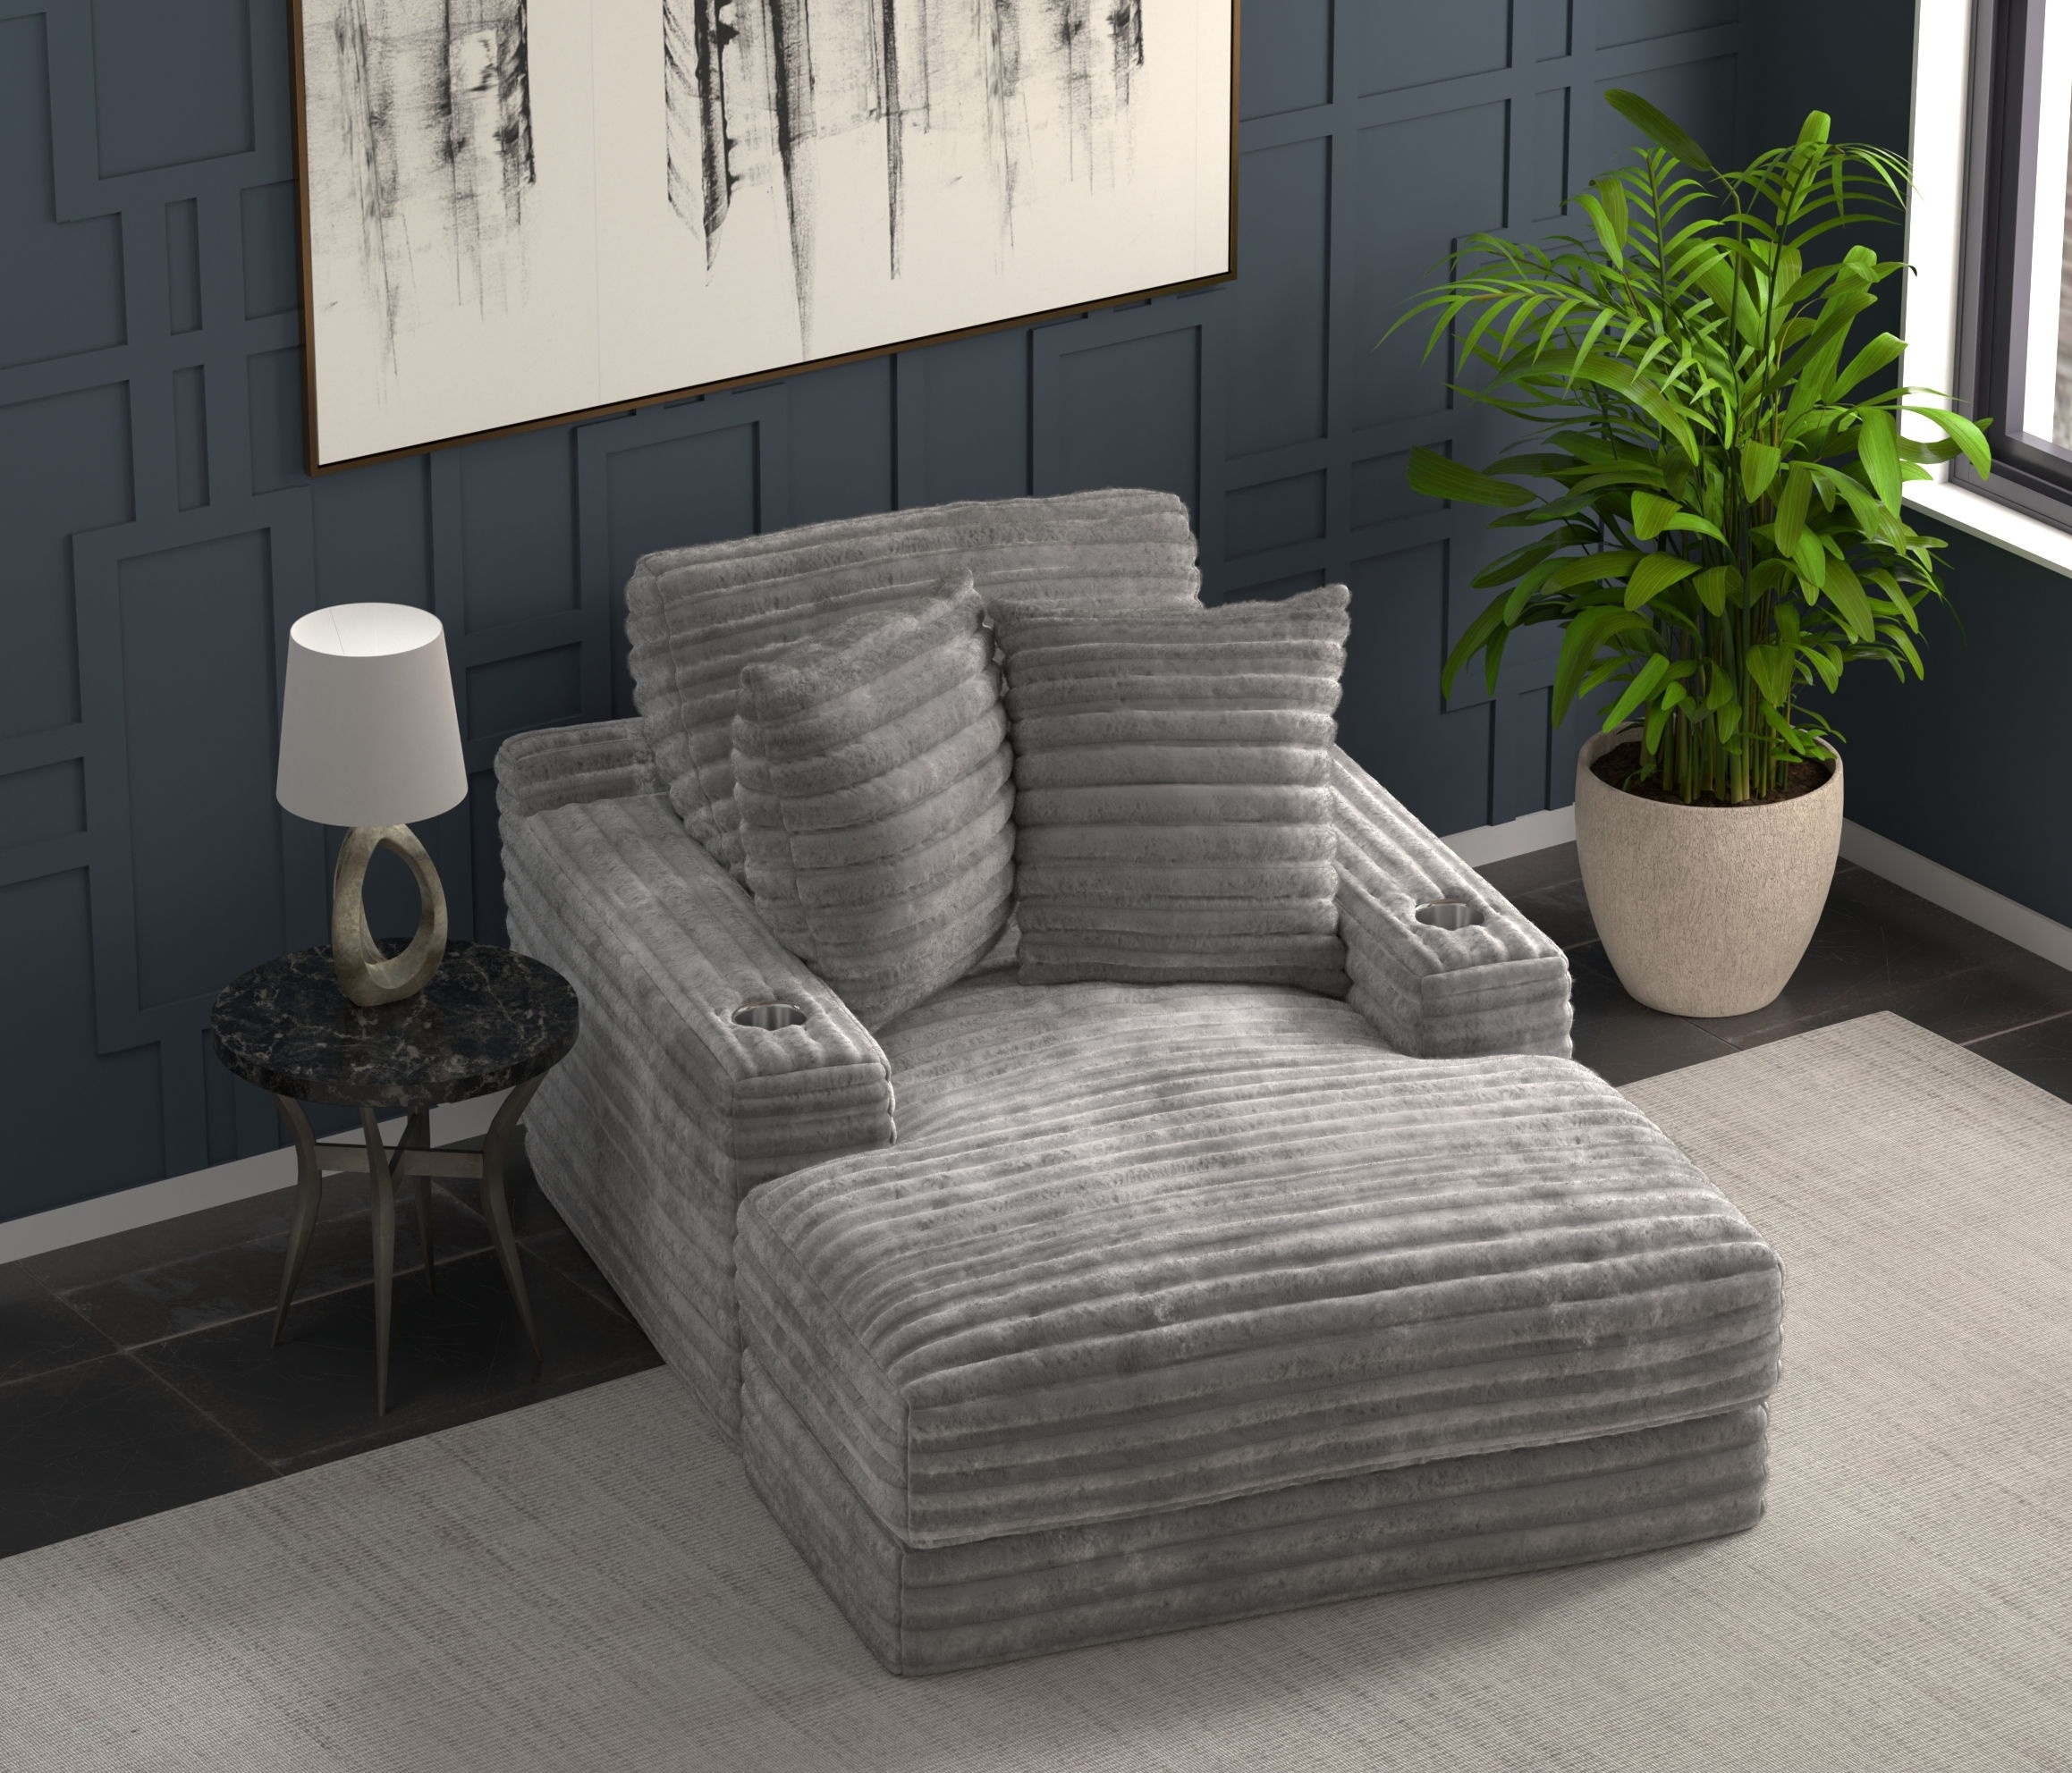
Comfrey - 2 Arm Chaise - Moonstruck
Experience opulent comfort like never before with our plush chaise lounger. Wrapped in irresistibly soft synthetic fur fabric, this chaise is a haven of relaxation. Sink into the sumptuous embrace of two included toss pillows that cradle you in ultimate coziness. Enhancing your lounging experience, each arm boasts a sleek stainless steel cup holder – a perfect blend of luxury and practicality. Elevate your space with a touch of indulgence, where every moment becomes a plush retreat. Product . Luxuriously Soft Faux Fur Fabric. Timeless Track Arm Design. Stainless Steel Cupholders. Steel Tech Framing. Cuddler Cushion for Ultimate Comfort. Comfrey - 2 Arm Chaise - Moonstruck 51.0"W x 67.0"D x 38.0"H - 138.0 lb
Brand: Jackson
Category: Furniture > Chairs > Chaises > Double Chaises Longues